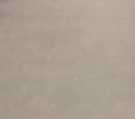
Surface type: asphalt